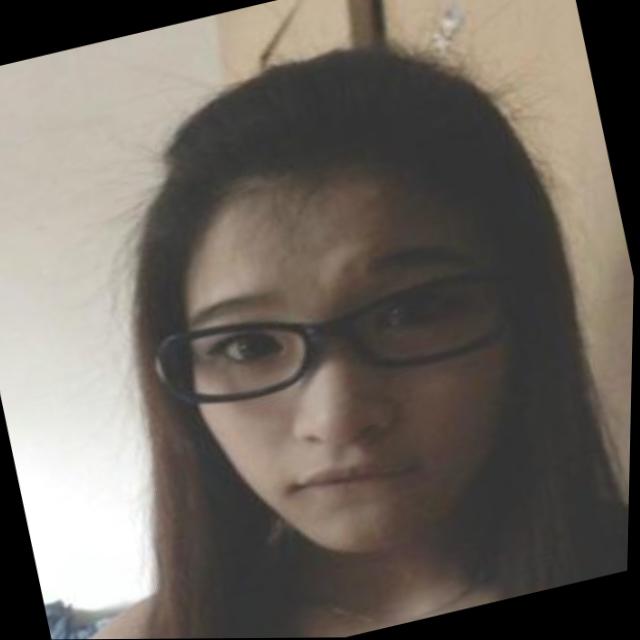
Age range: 13-20